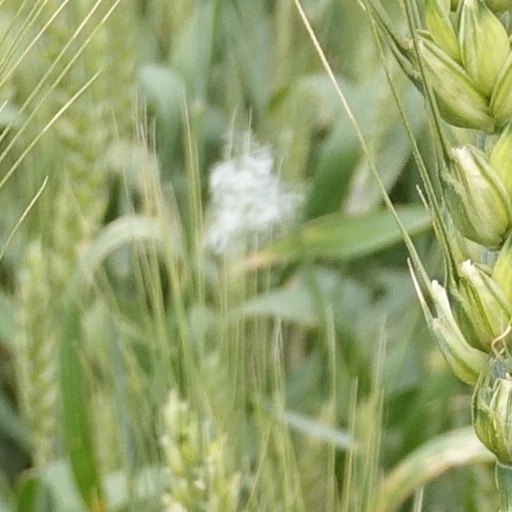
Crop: wheat